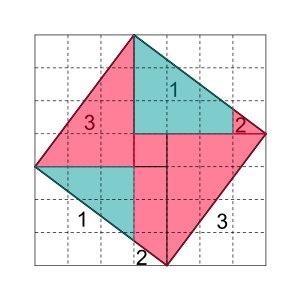
Le théorème de Pythagore est un théorème de géométrie euclidienne qui met en relation les longueurs des côtés dans un triangle rectangle : le carré de la longueur de l’hypoténuse, qui est le côté opposé à l'angle droit, est égal à la somme des carrés des longueurs des deux autres côtés.